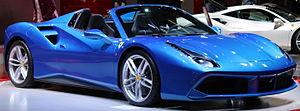
La Ferrari 488 GTB est une voiture de sport du constructeur italien Ferrari commercialisée à partir de 2015. C'est la première voiture de la marque à moteur V8 double turbo en position centrale arrière depuis la F40. Elle a été dévoilée à la presse le 3 février 2015.